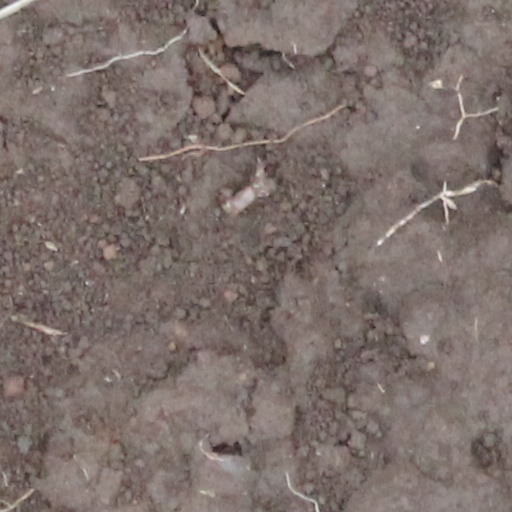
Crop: wheat